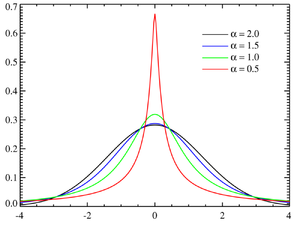
Toute fonction f(x), définie, intégrable et non négative sur un domaine A, peut servir de distribution de probabilité d'une variable aléatoire X prenant des valeurs dans le domaine A. Il faut et il suffit qu'elle soit multipliée par un facteur a qui assure que la « probabilité totale » — la somme ou l'intégrale des f(x) sur le domaine — soit égale à 1.